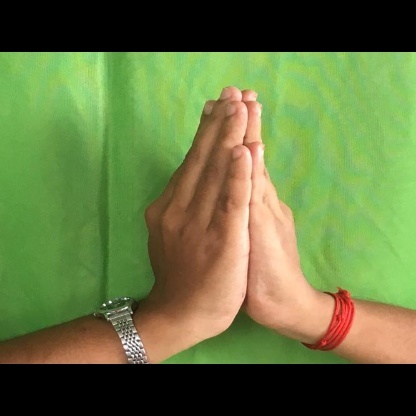
Mudra: Anjali